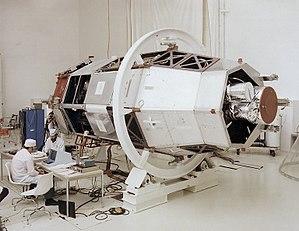
HEAO-2, renommé Einstein après son lancement, est un observatoire spatial travaillant dans le domaine des rayons X lancé le 12 novembre 1978. Il est le premier satellite X à fournir des images depuis l'espace. HEAO-2 fait partie d'une série de 3 satellites du même type développés par la NASA : les deux autres observatoires sont HEAO-1 lancé le 12 août 1977 et HEAO-3 lancé le 20 septembre 1979.